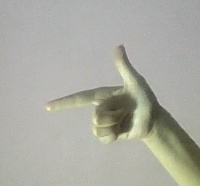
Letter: yaa